Britannic (typeface)

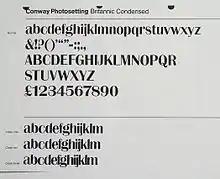
A condensed version of Britannic, shown on a phototypesetting specimen sheet.

Since Stephenson Blake did not continue operations into digital fonts, a variety of digitisations of different weights and widths of Britannic have been released by different companies. Some releases include an all-capitals condensed weight. The bold weight, digitised by URW, is included with some Microsoft software such as Office. A wry commentary on the design, presumably by Microsoft's typography manager Robert Norton, adds: